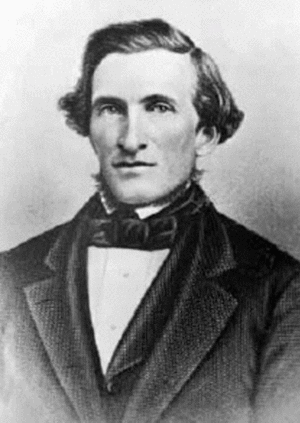
La ville de Salt Lake City est incorporée le 6 janvier 1851. Depuis cette date, trente-deux hommes et trois femmes ont exercé la fonction de maire.